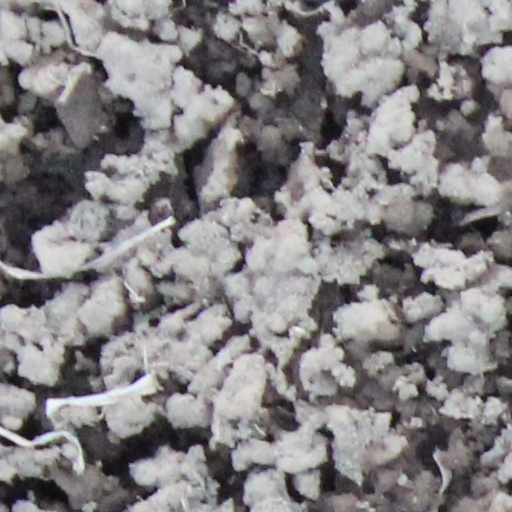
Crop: wheat